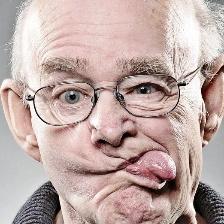
Label: faces